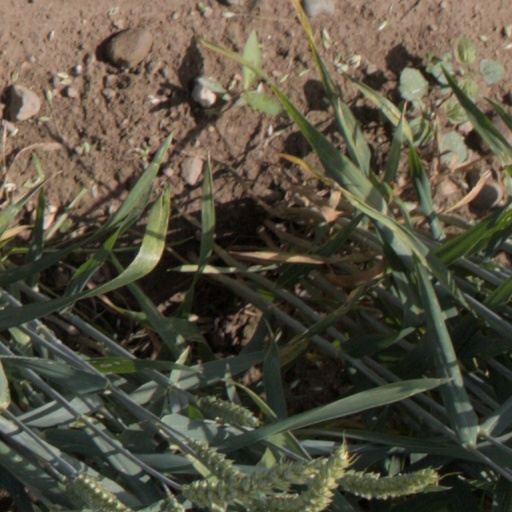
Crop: wheat